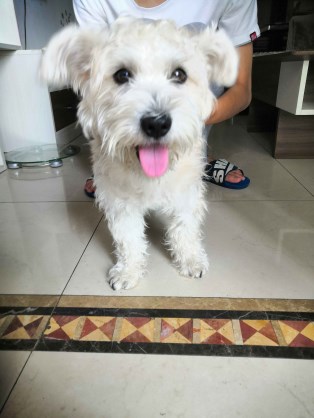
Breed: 2342-n000102-miniature_schnauzer